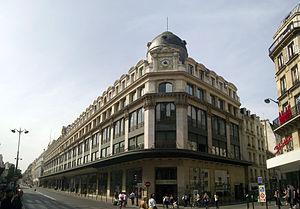
La rue Réaumur, est une voie des 2ᵉ et 3ᵉ arrondissement de Paris.
« À Réaumur » est un ancien grand magasin de nouveautés, situé dans le 2ᵉ arrondissement de Paris, 82 à 96 rue Réaumur.